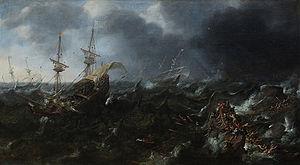
Andries van Eertvelt, né le 25 mars 1590 à Anvers, où il meurt en août 1652, est un peintre flamand de l'époque baroque.